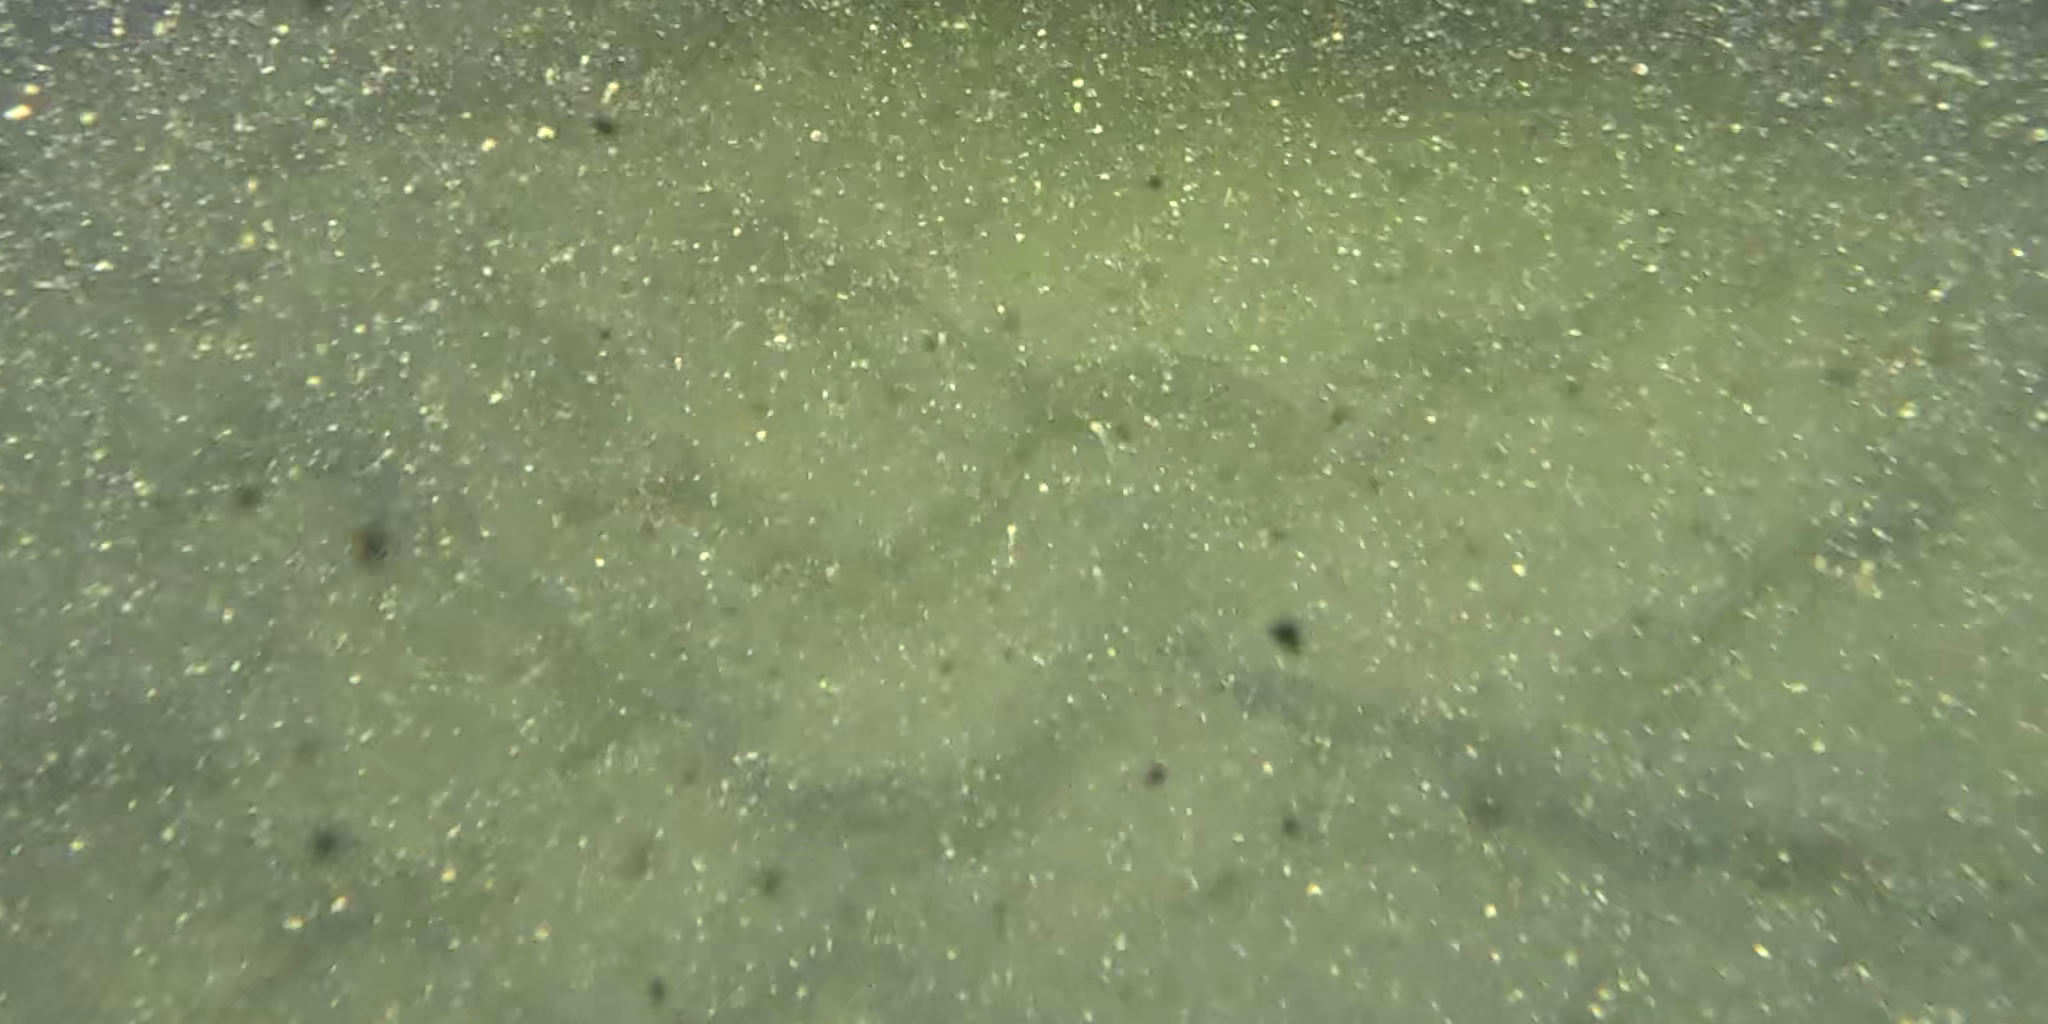
Seabed habitat: sand